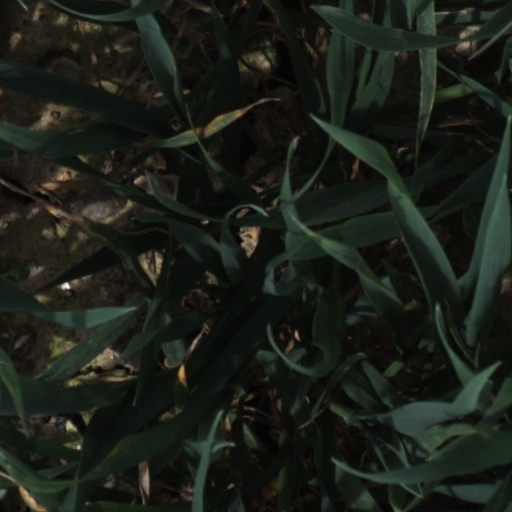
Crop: wheat